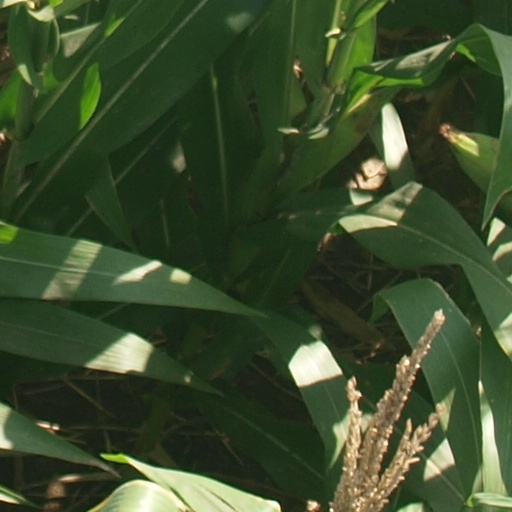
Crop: maize; corn